Yajna

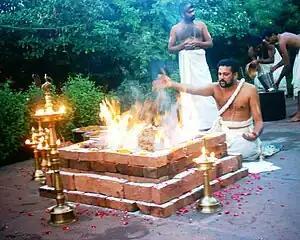
A yagna being performed by Nambudiris of Kerala

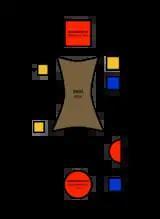
Typical sacrificial space used in Vedic yajnas with officiants

In Hinduism, Yajna or Yagna also known as Hawan, is a ritual done in front of a sacred fire, often with mantras. Yajna has been a Vedic tradition, described in a layer of Vedic literature called Brahmanas, as well as Yajurveda. The tradition has evolved from offering oblations and libations into sacred fire to symbolic offerings in the presence of sacred fire (Agni).